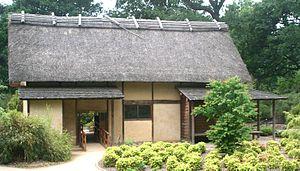
Les jardins de Kew sont un ensemble de jardins et de serres situés entre les quartiers de Richmond upon Thames et de Kew, à l'ouest de Londres. Sur une superficie de 121 hectares, ils abritent l'une des plus importantes collections de plantes du monde — plus de 30 000 espèces de végétaux — et un centre de recherche en botanique réputé. Leur herbier est également l'un des plus grands du monde, avec plus de sept millions de spécimens. Fondé en 1759, ce lieu devenu emblématique de l'époque victorienne, qui accueille chaque année deux millions de visiteurs, a été inscrit en juillet 2003 sur la liste du patrimoine mondial établie par l'UNESCO.